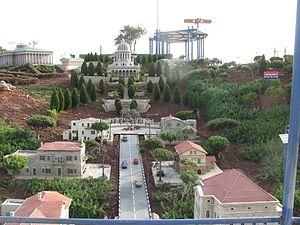
Parc Mini-Israël - maquette des jardins Bahaï à Haïfa עברית: דגם המושבה הגרמנית וגני הבהאים בחיפה, Original Image Name:נופי ישראל במיני ישראל, Notes:הגנים עוצבו כגנים תלויים לאורך מורדות הכרמל, היוצרים רקע הולם ודרכי גישה המובילות אל המקדש, אחד המקומות הקדושים ביותר לבהאים. הגנים התלויים מעוצבים בתשעה מעגלים קונצנטריים, הנראים כגלים הנובעים מהמקדש שבמרכזם., Location:לטרון